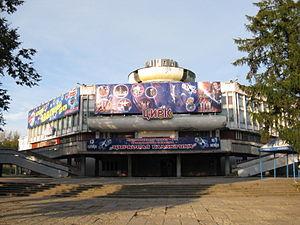
Un cirque est une troupe d'artistes, traditionnellement itinérante, qui comporte le plus souvent des acrobates, propose des numéros de dressage et de domptage d’animaux et donne des spectacles de clowns et des tours de magie. Plus généralement au XXIᵉ siècle, le cirque est un spectacle vivant populaire organisé autour d’une scène circulaire. Le terme cirque vient du latin circus, en référence à une enceinte circulaire.